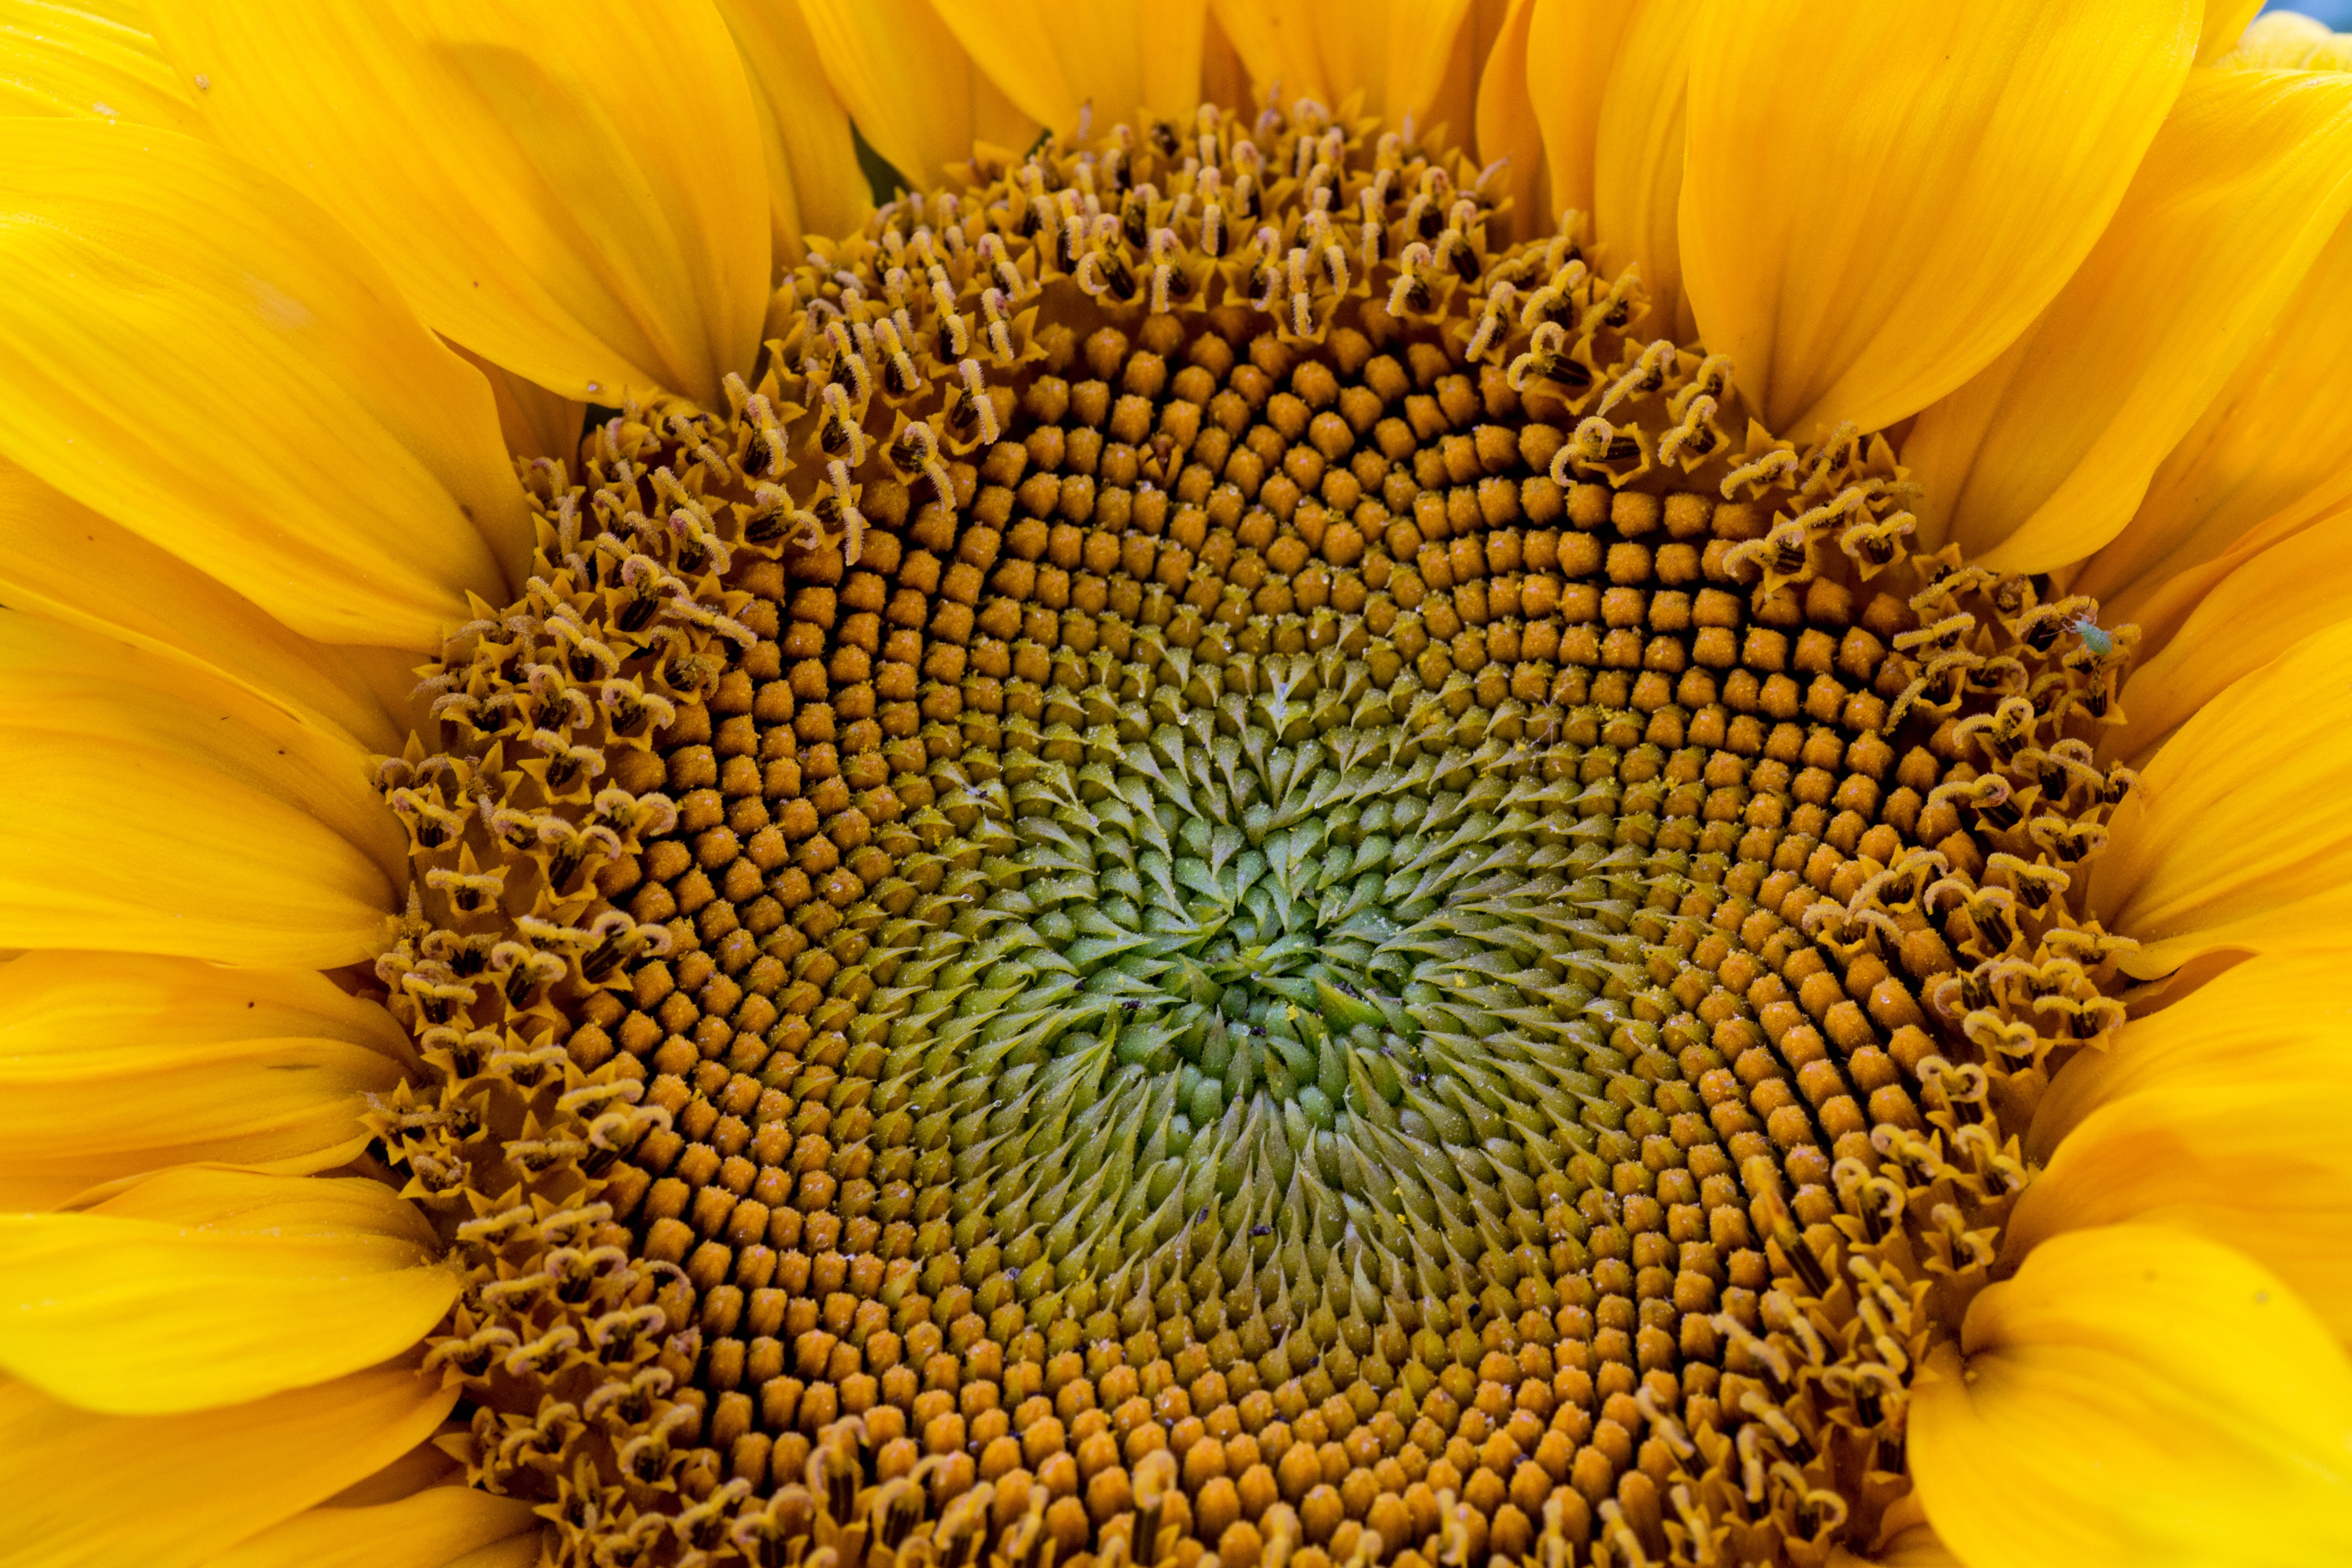
plant, field, flower, petal, produce, botany, yellow, close, flora, sunflower, close up, sun flower, vegetarian food, macro photography, flowering plant, daisy family, sunflower seed, plant stem, land plant